Emory Folmar

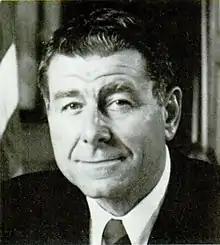
Official portrait, c. 1984

Emory McCord Folmar (June 3, 1930 – November 11, 2011) was an American politician who served as the mayor of Montgomery, Alabama, from 1977 to 1999. Although the mayor's office is nonpartisan, Folmar was known to be a Republican.